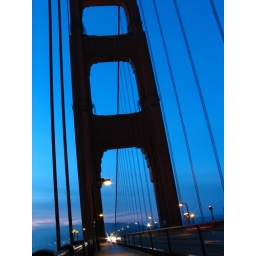
orange tower in blue